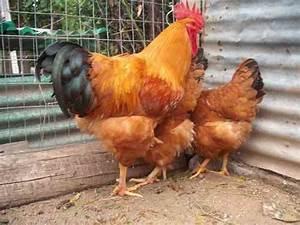
chicken